Driftless Area

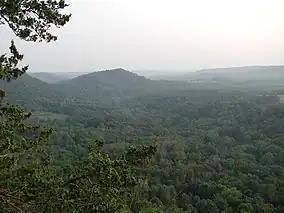
Typical terrain of the Driftless Area as viewed from Wildcat Mountain State Park in Vernon County, Wisconsin

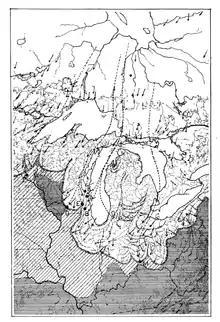
Glacial map of the Great Lakes region; the dark area near left center was not covered by drift. Areas with diagonal hatching were glaciated previously.

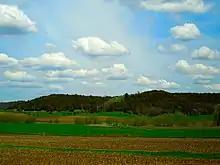
Typical Driftless Area scenery near Mazomanie, Wisconsin

Retreating glaciers leave behind material called drift composed of silt, clay, sand, gravel, and boulders. Glacial drift includes unsorted material called till and layers deposited by meltwater streams called outwash. While drift from early (pre-Illinoian) glaciations has been found in some parts of the region, much of the incised Paleozoic Plateau of Wisconsin and northwestern Illinois has no evidence of glaciation.